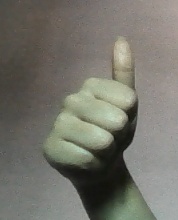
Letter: aleff